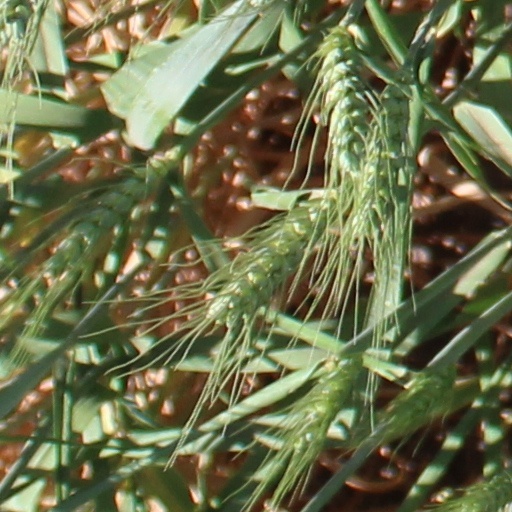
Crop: wheat